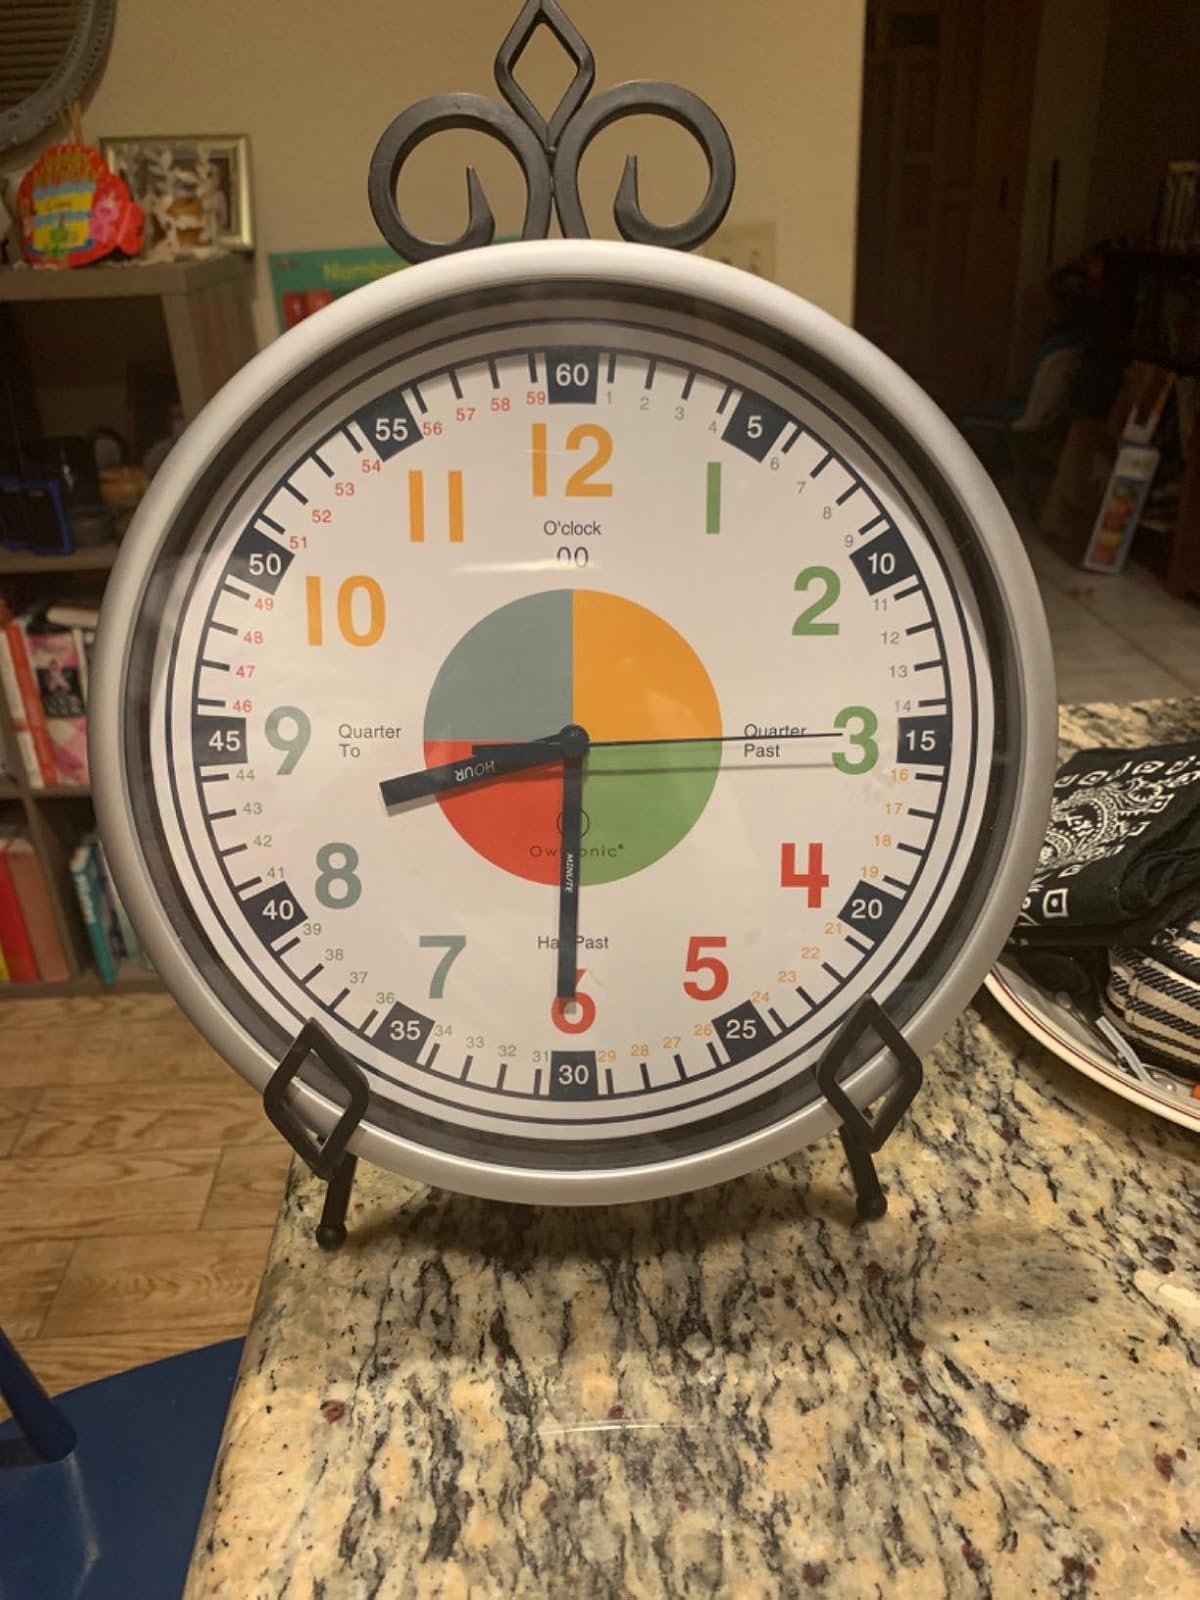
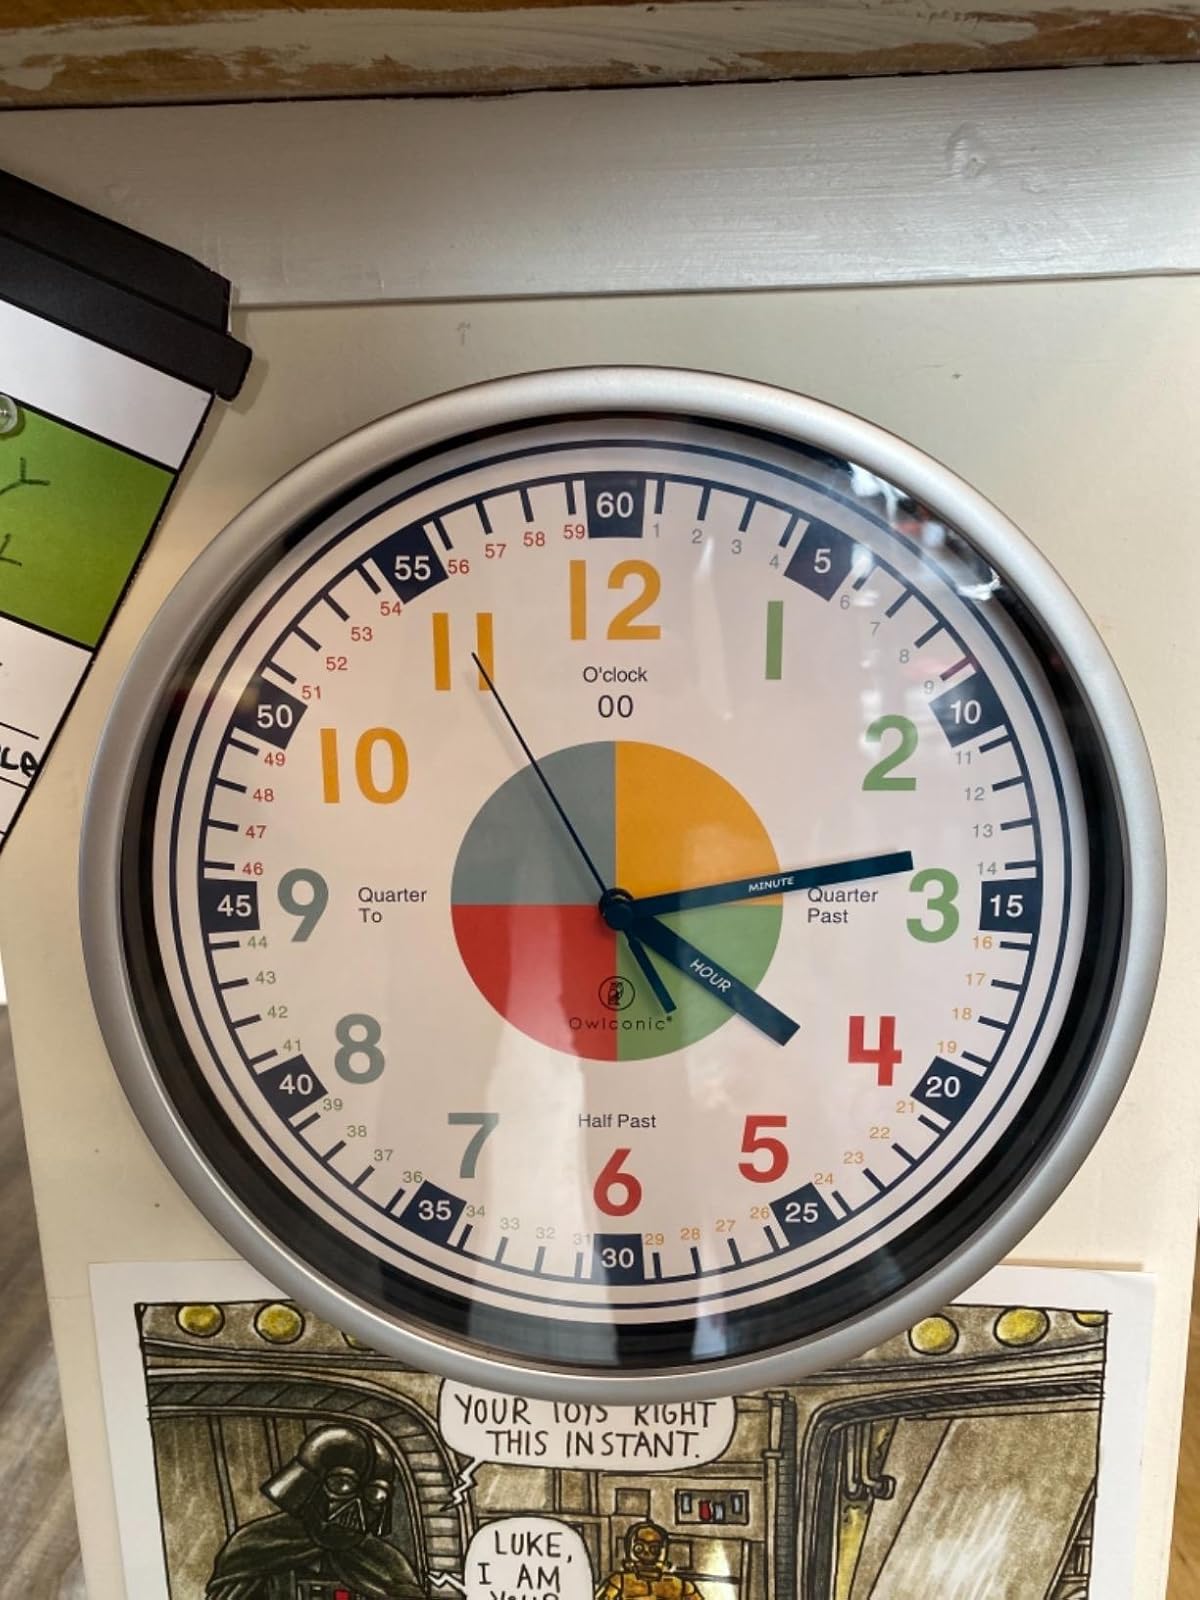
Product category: clock
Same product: yes